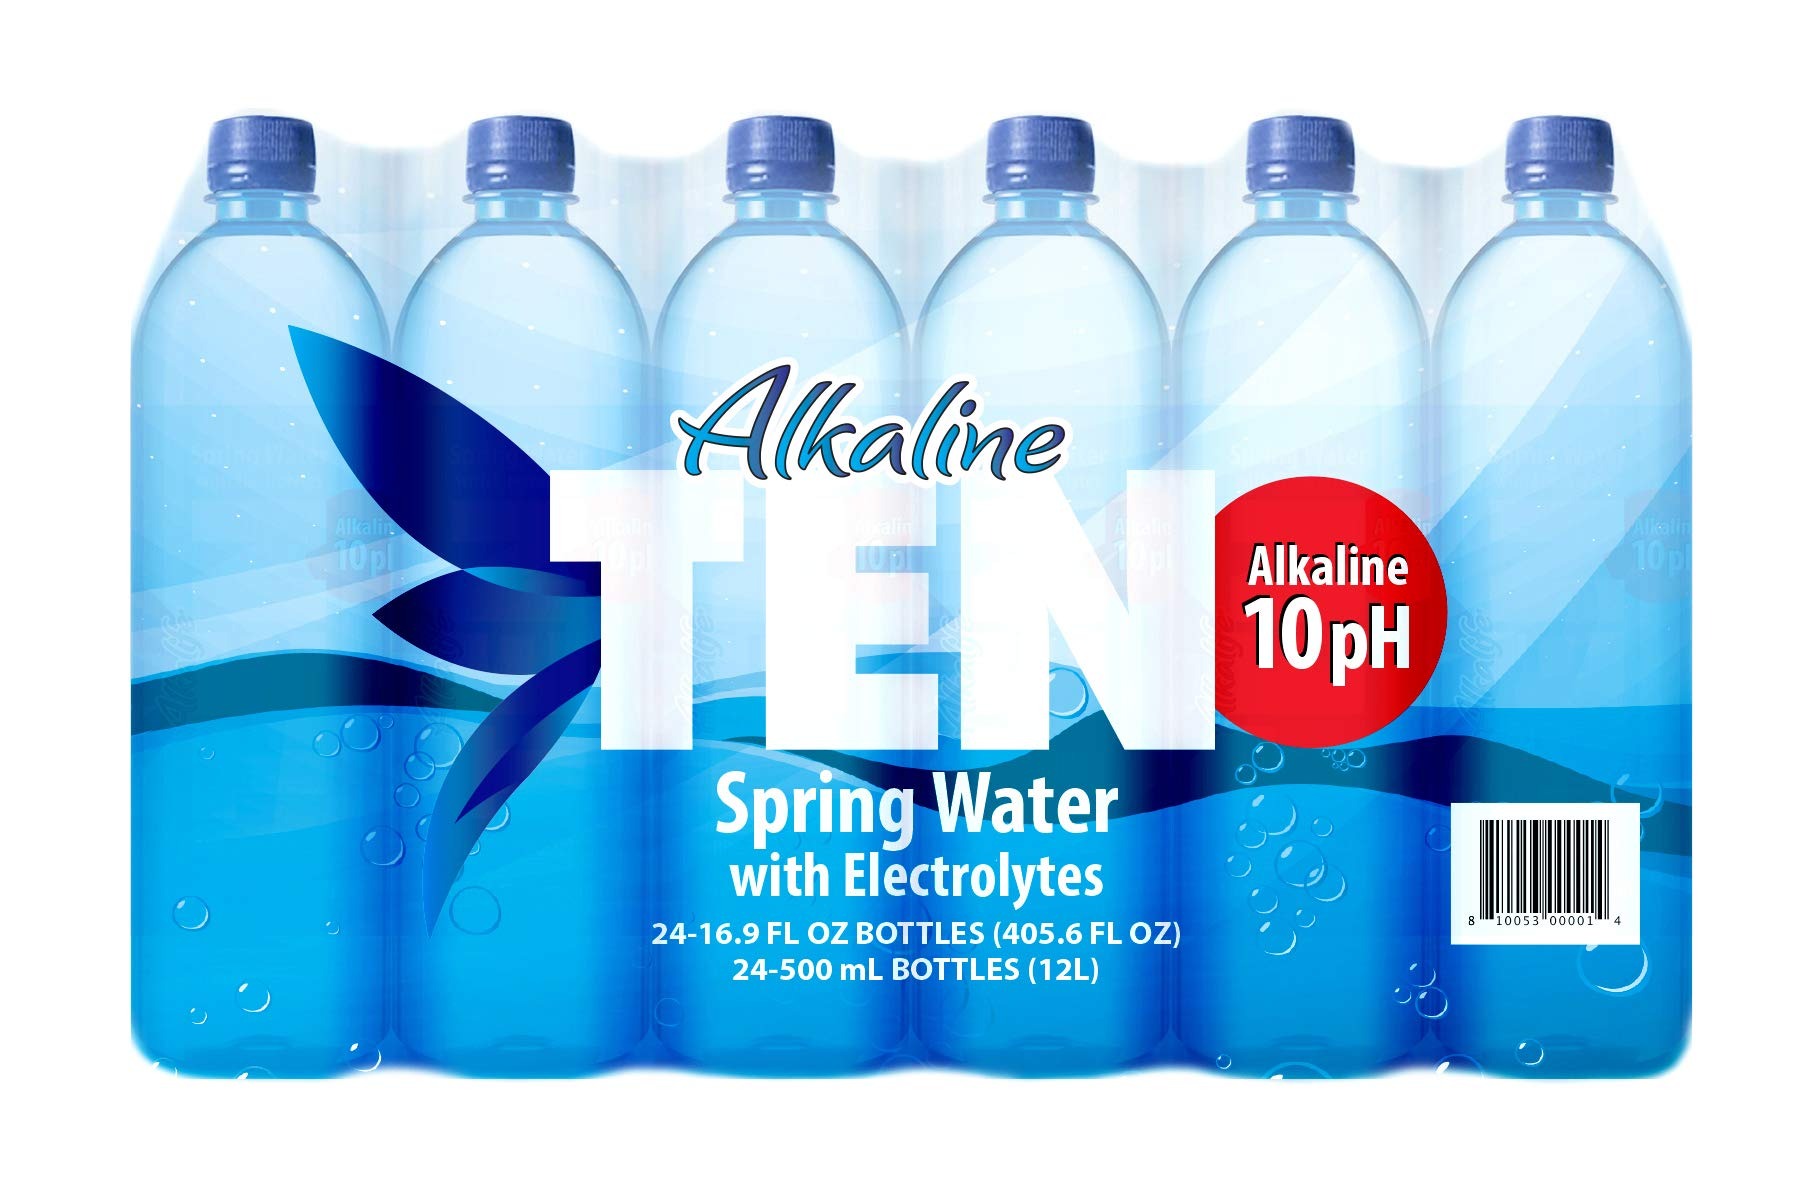
Item Name: TEN Alkaline Spring Water, pH 10, High in Electrolytes, 16.9 Ounce Bottle (Pack of 24)
Bullet Point 1: The highest pH among alkaline water brands at a perfect TEN pH
Bullet Point 2: Sourced from America’s purest springs in the Great Appalachian Valley
Bullet Point 3: From underwater caves deep below the Earth’s surface
Bullet Point 4: BPA-free bottle, 100% recyclable
Bullet Point 5: When testing the pH of TEN, please use a calibrated electronic meter. Paper test strips are inaccurate when testing high pH
Value: 405.6
Unit: Fl Oz

Price: 39.55